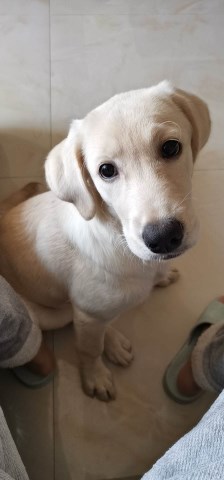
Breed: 3580-n000122-Labrador_retriever